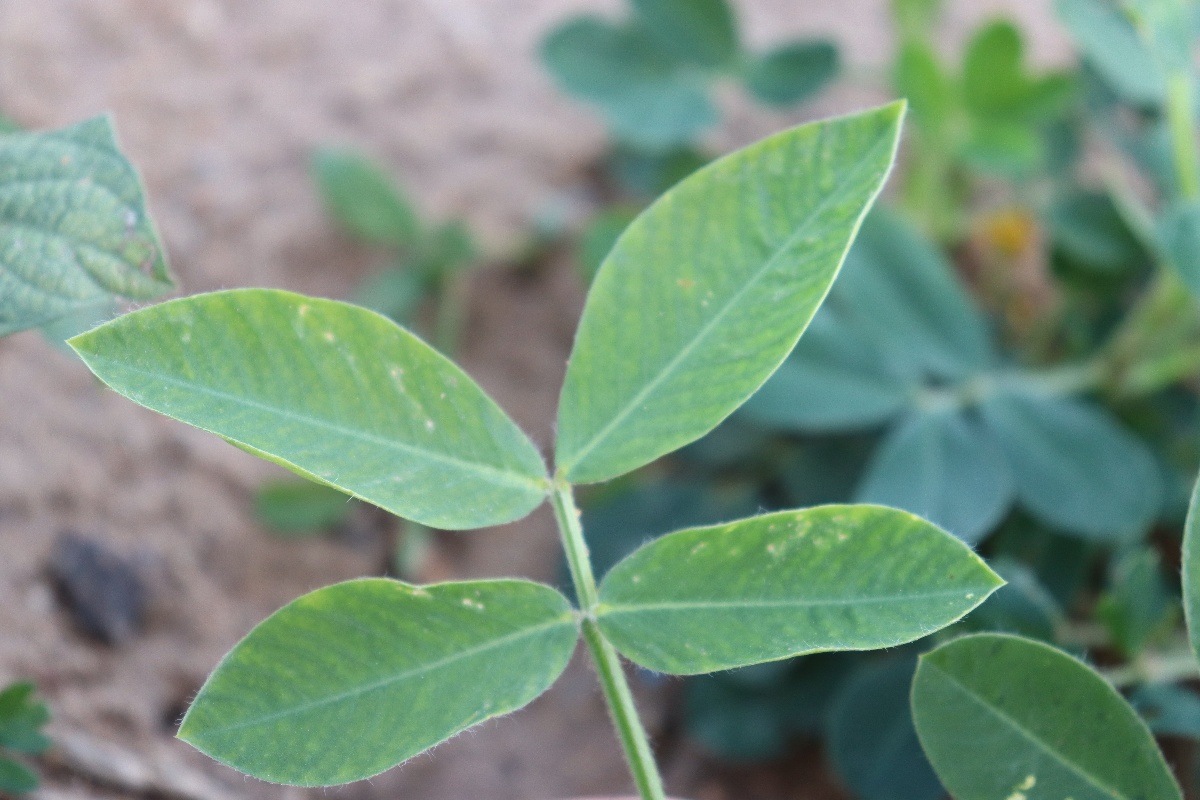
Label: early_leaf_spot